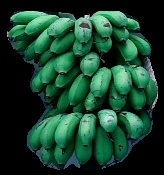
Variety: rasbale
Grade: grade2